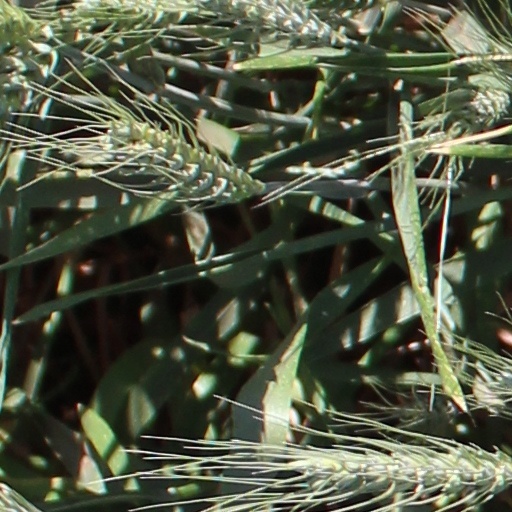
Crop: wheat